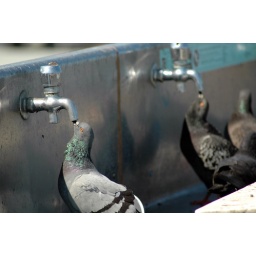
Pigeons stopping by for a drink at their favorite watering hole, the fish cleaning sink on San Clemente Pier